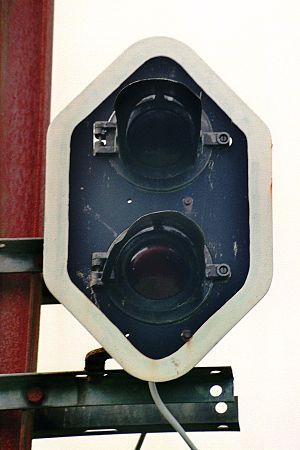
Mots-clés
La signalisation SNCV pour voie unique est un système de signalisation lumineuse d'occupation développé par la Société nationale des chemins de fer vicinaux pour équiper les voies uniques de son réseau.